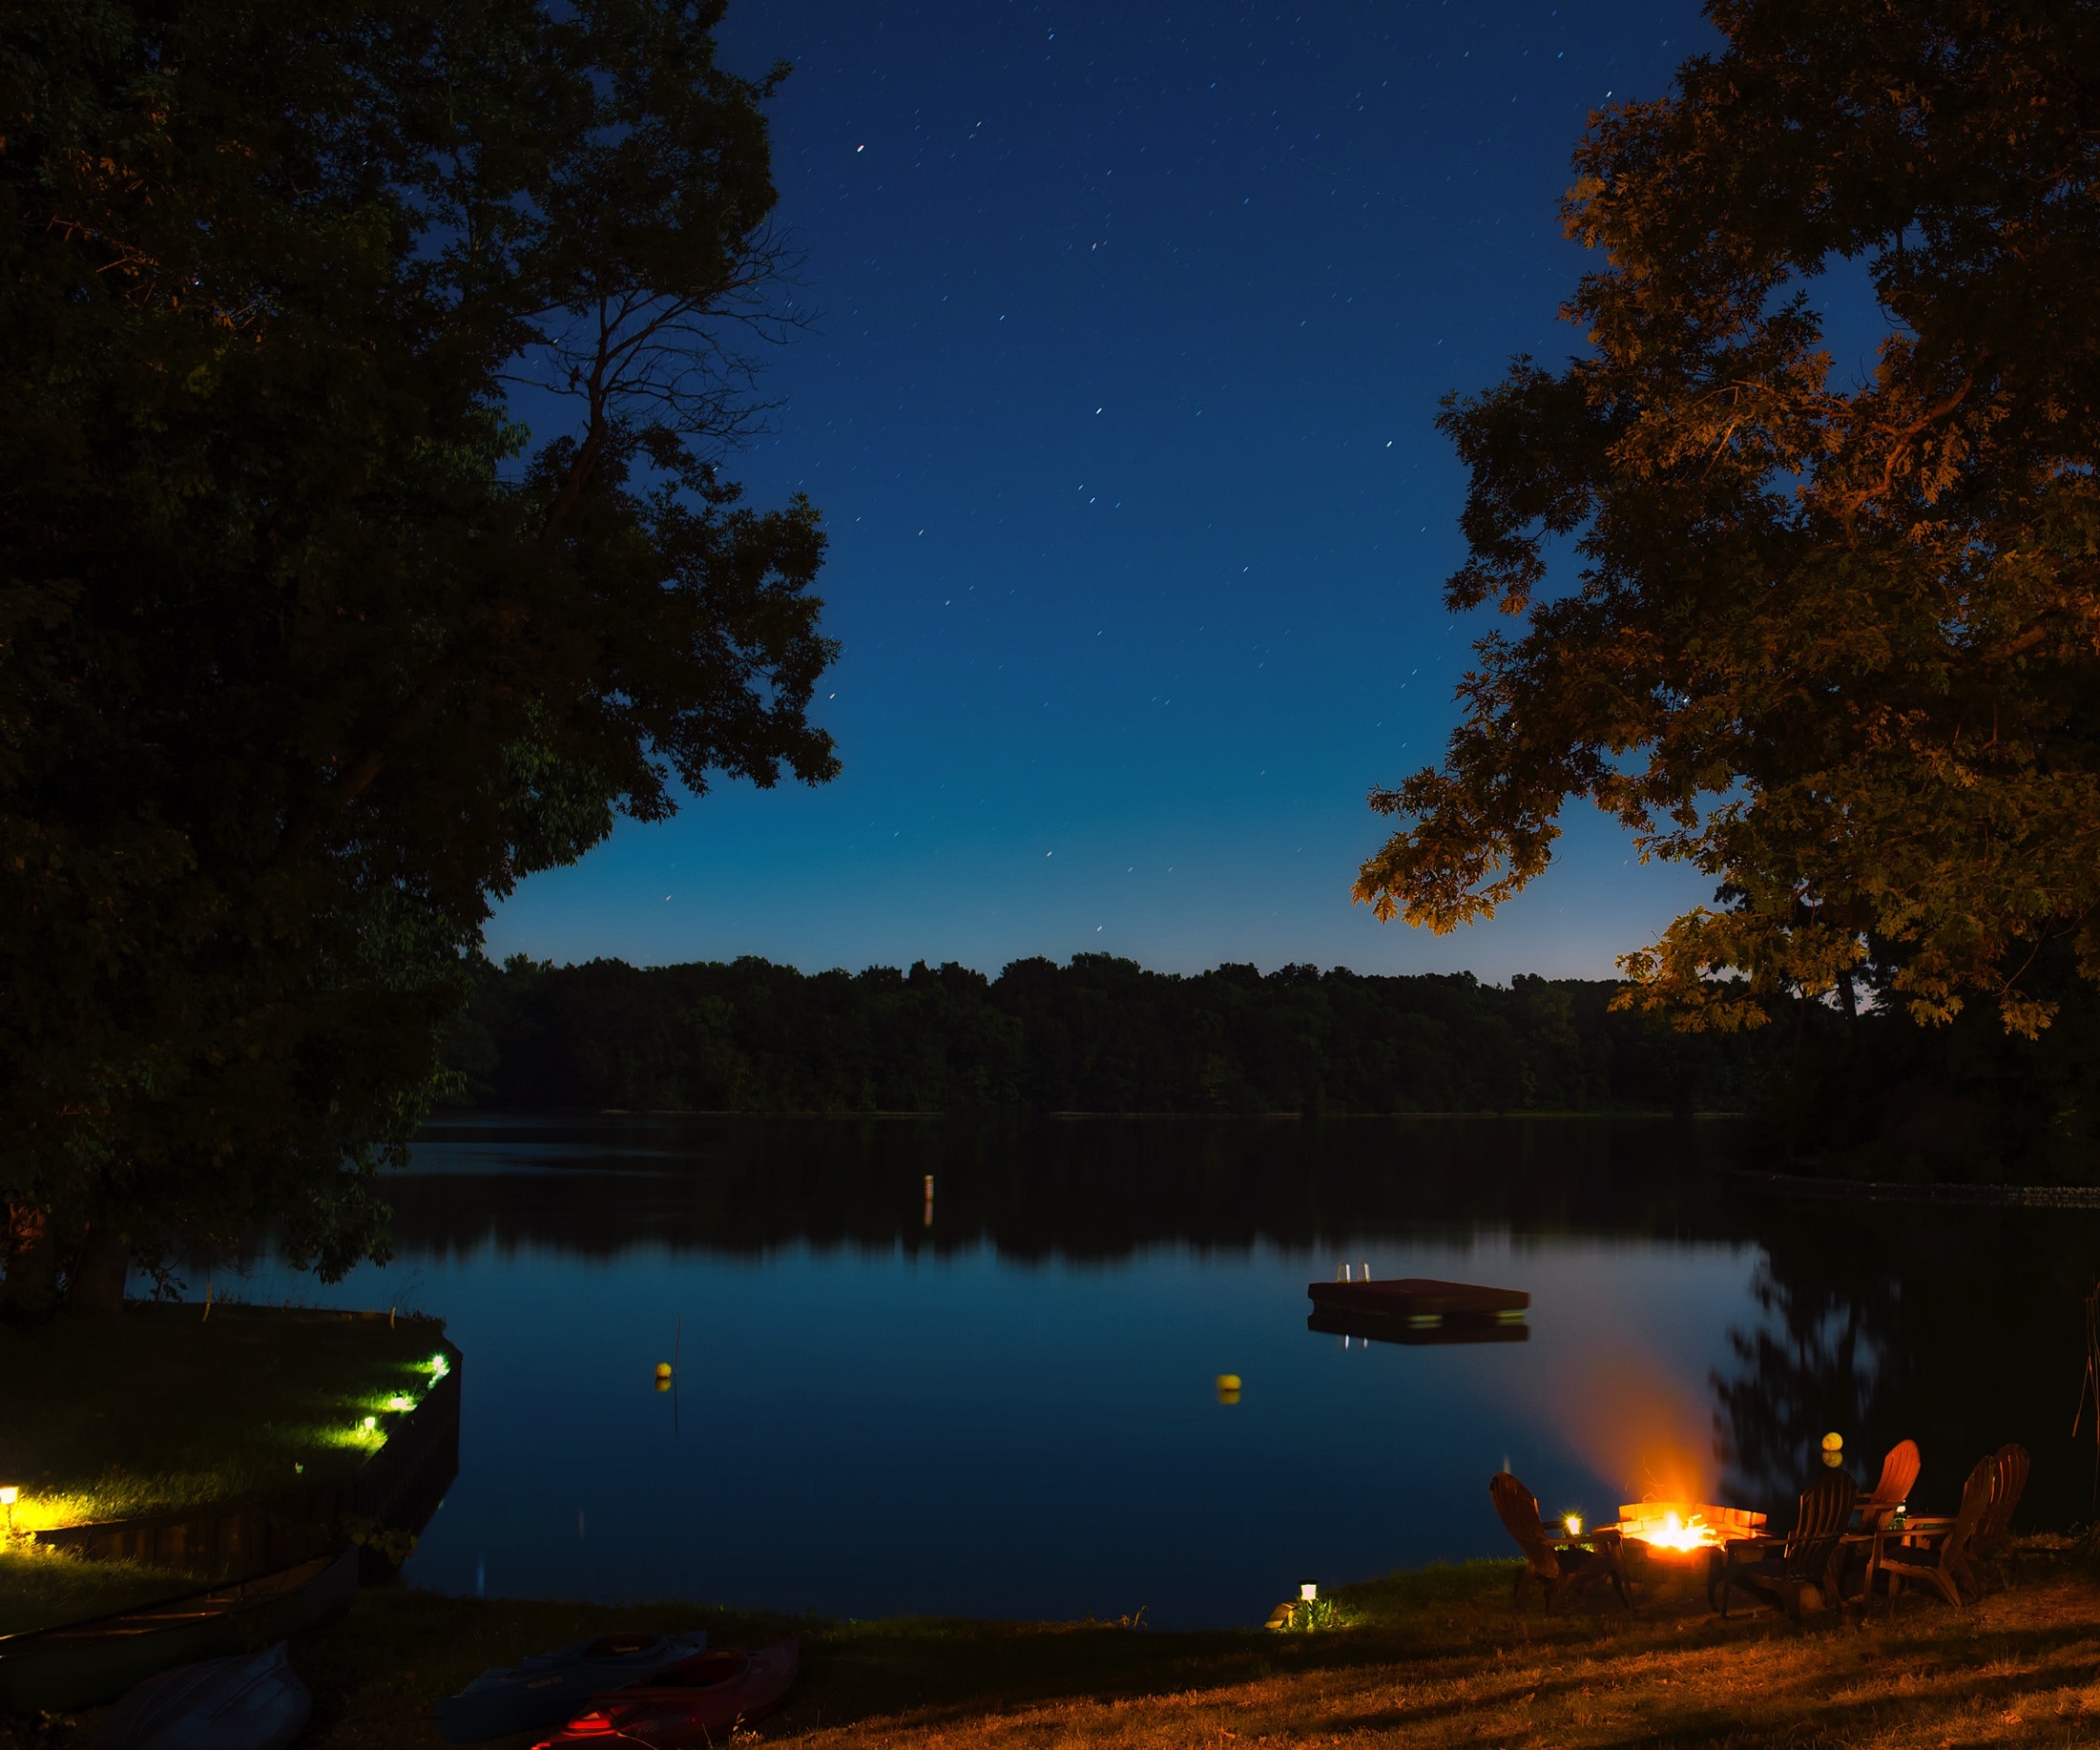
sky, nature, night, water, lake, reflection, light, tree, river, evening, loch, cloud, waterway, reservoir, landscape, darkness, horizon, dusk, midnight, astronomical object, bank, vacation, star, pond, lake district